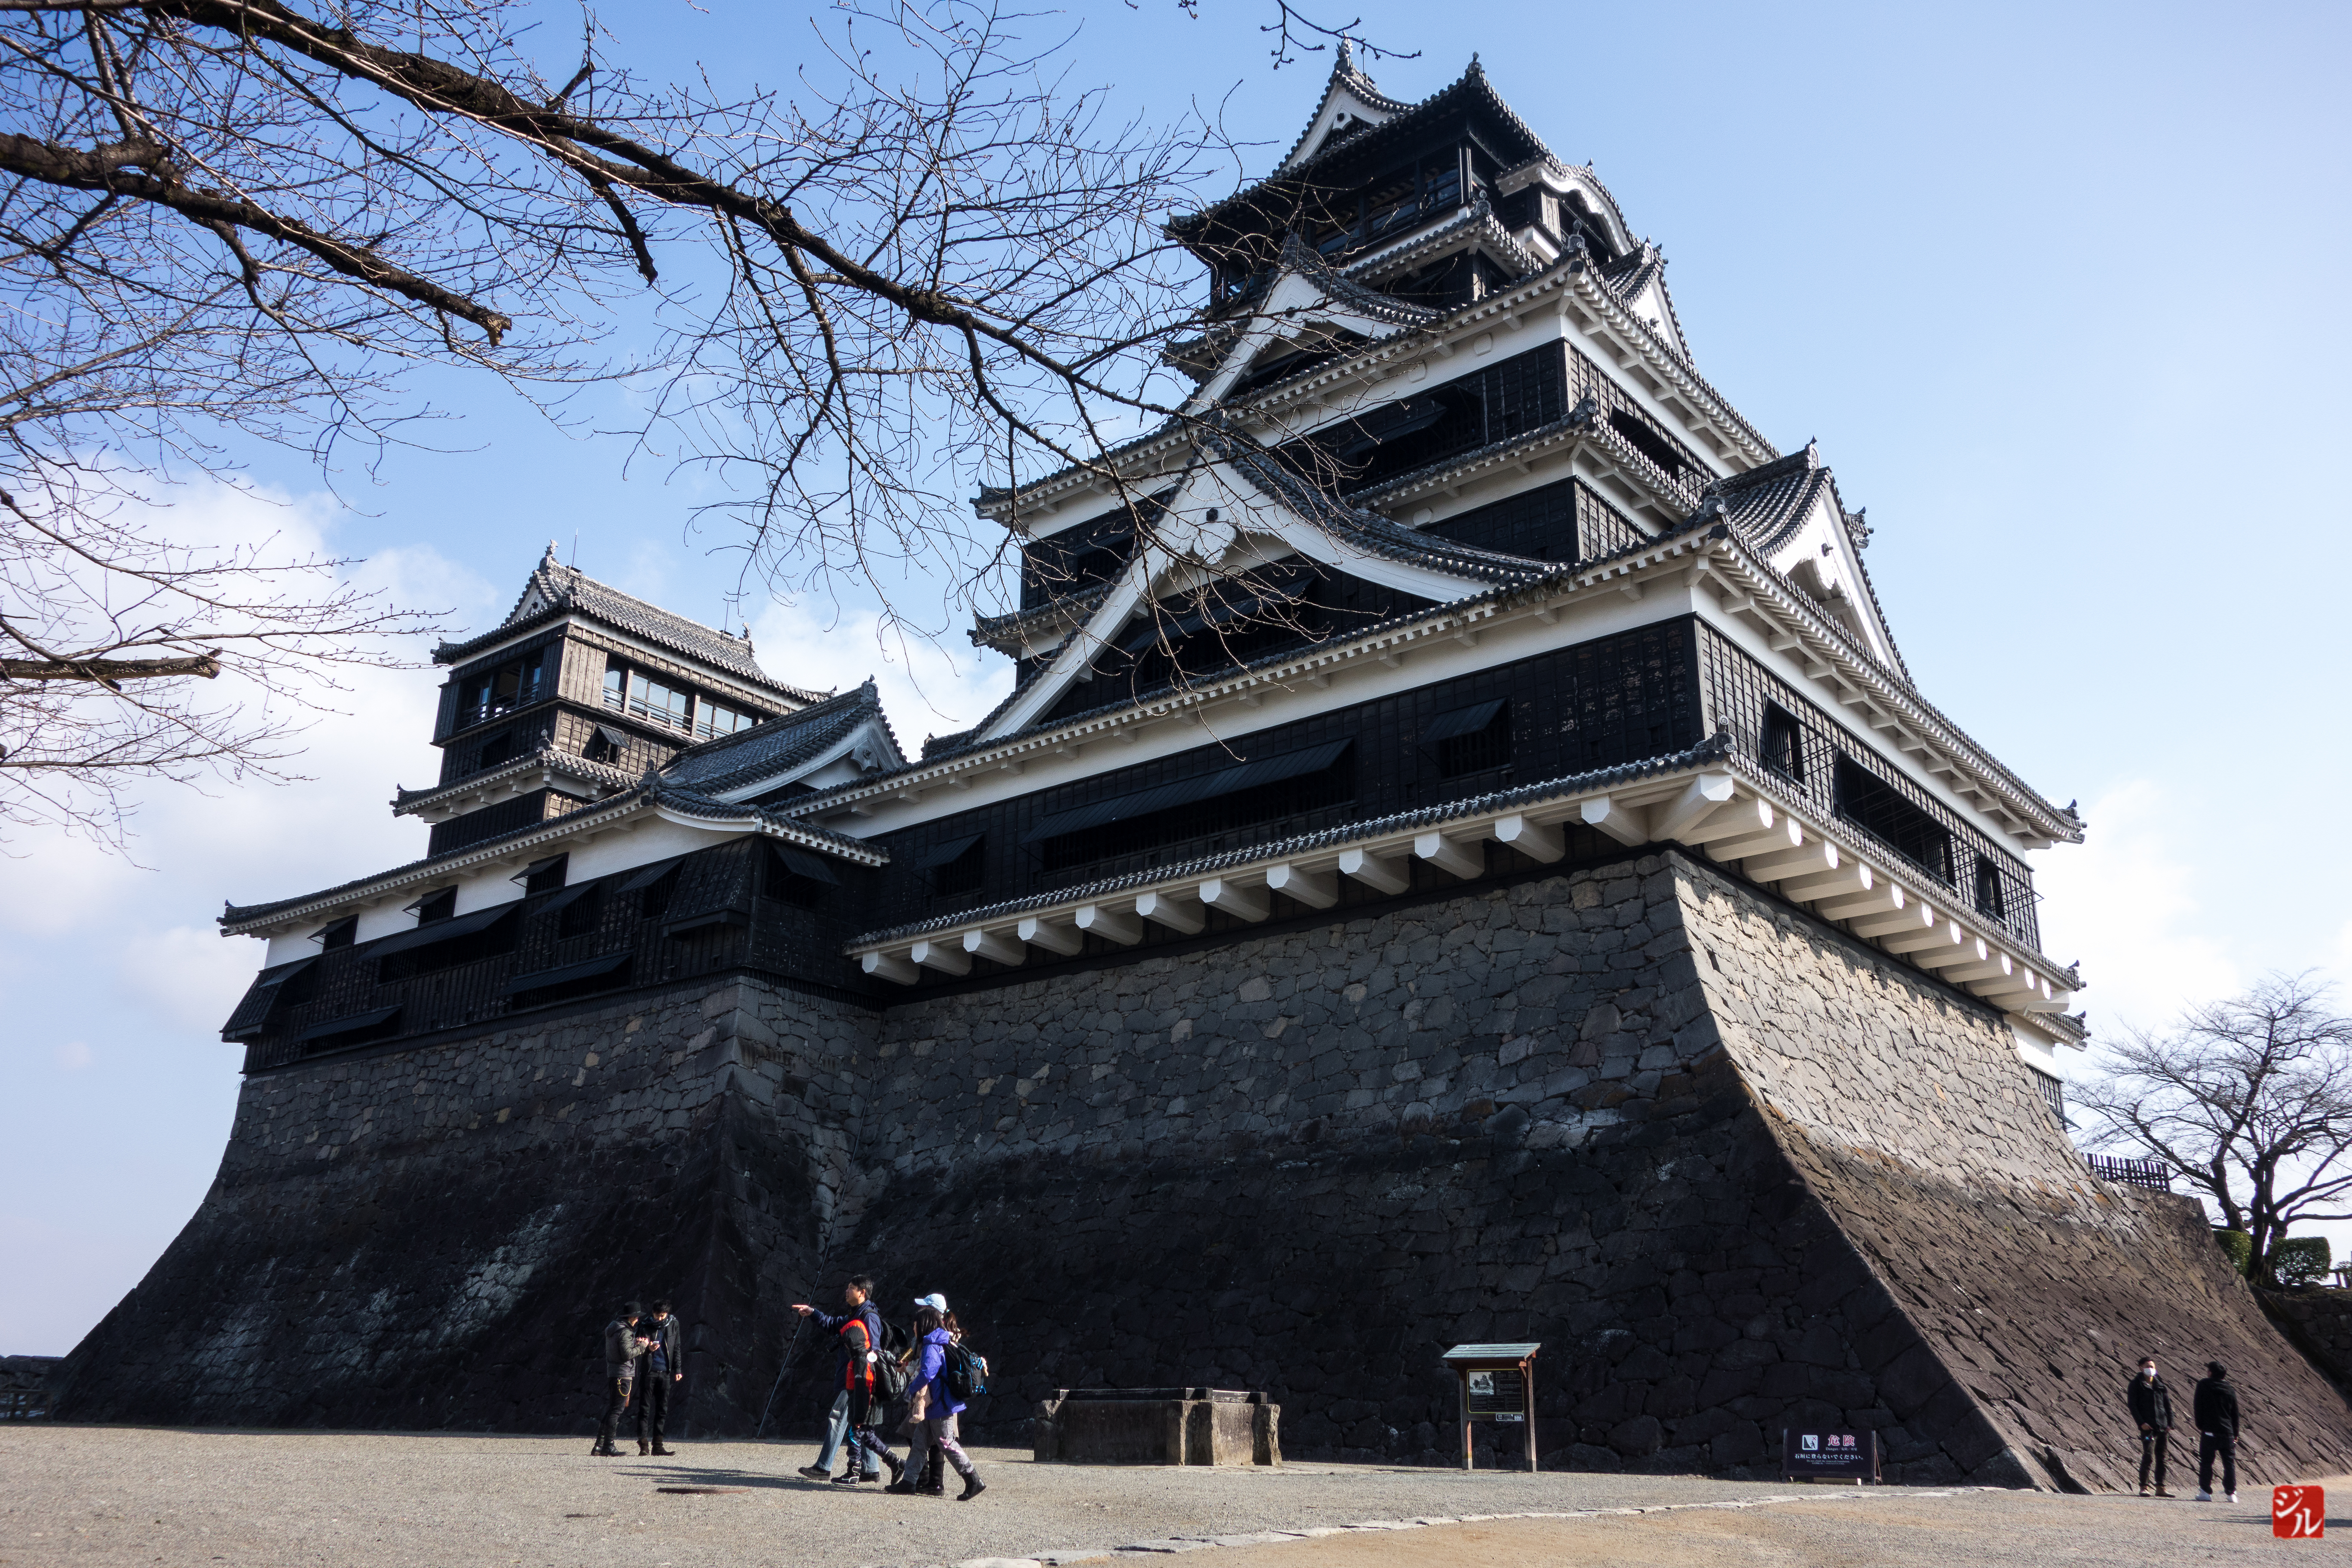
building, chateau, tower, castle, landmark, tourism, japan, kumamoto, japon, temple, forteresse, japon2015, kumamotoshi, kumamotoken